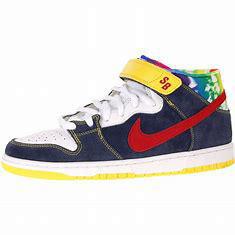
Brand: Nike
Model: Dunk Mid Pro SB